Al Roker

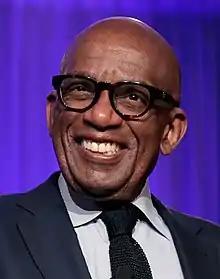
Roker in 2022

Albert Lincoln Roker Jr. (born August 20, 1954) is an American weather presenter, journalist, television personality, and author. He is the weather anchor on NBC's "Today", and occasionally co-hosts "3rd Hour Today". He has a lapsed American Meteorological Society (AMS) Television Seal of Approval (#238).